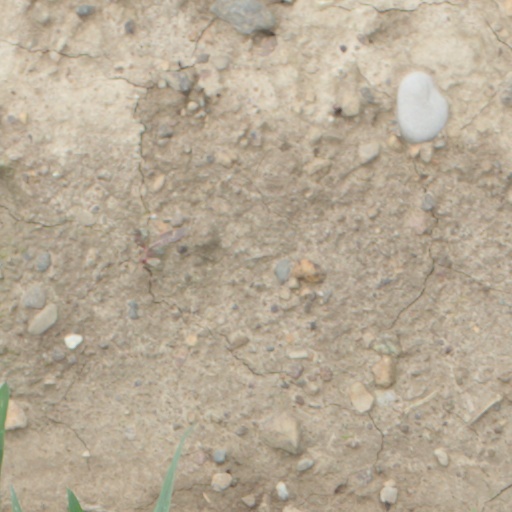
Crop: wheat